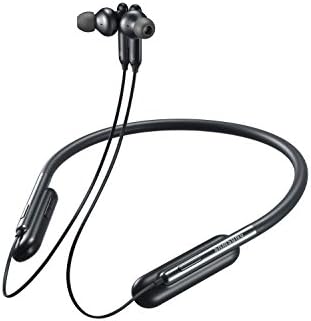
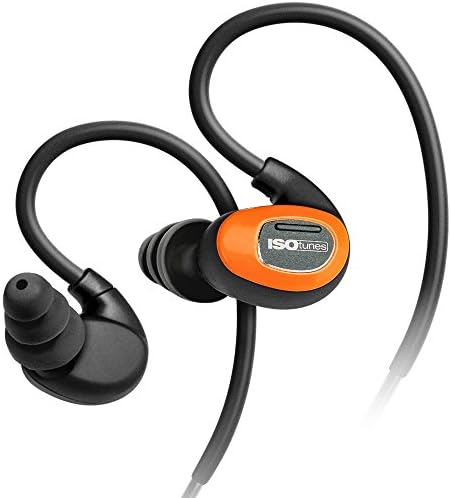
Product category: headphones
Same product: no